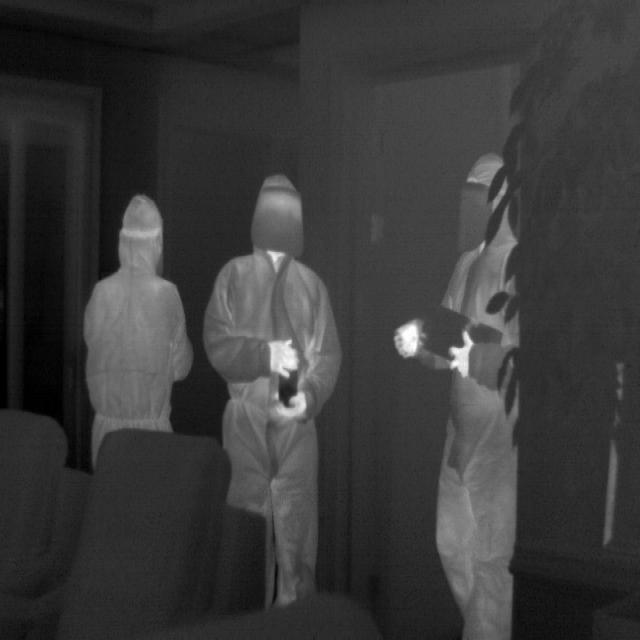
Detected objects:
label: person
label: person
label: person